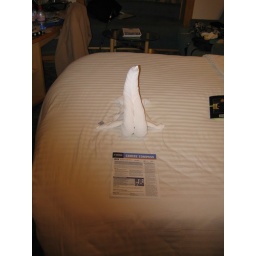
The first towel animal left by our cabin steward.